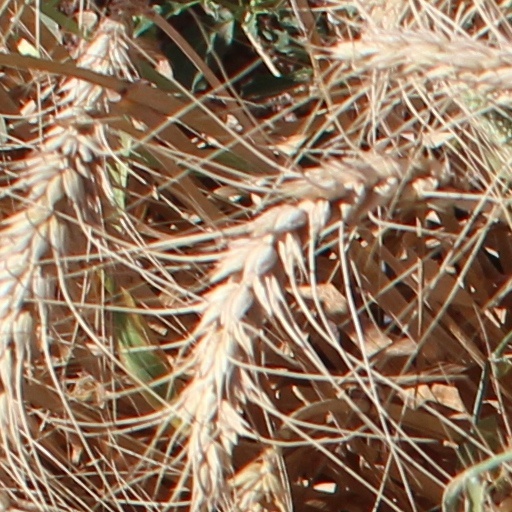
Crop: wheat